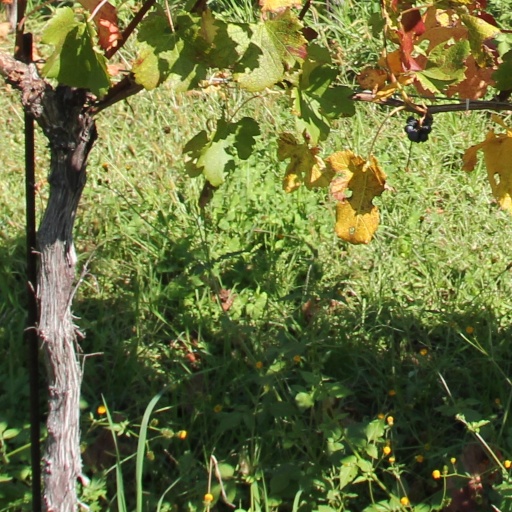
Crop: grape